Niki Ashton

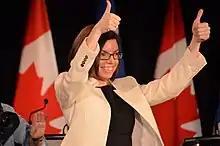
Ashton in 2012

In 2005, she defeated incumbent New Democratic Party Member of Parliament Bev Desjarlais for the NDP nomination due in part to her support of same-sex marriage after Desjarlais broke party ranks to vote against the "Civil Marriage Act". Desjarlais subsequently quit the party, sat as an independent for the remainder of her term in the 38th Parliament and ran against Ashton as an independent candidate in the election in the Churchill riding in the 2006 Canadian federal election. The major themes in Ashton's campaign included getting federal funding for the University College of the North and a federal agreement for northern development.